Israel Institute for Advanced Studies

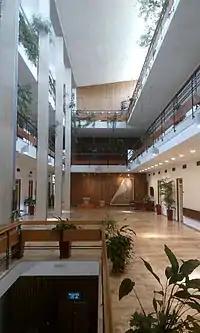
View of the main atrium in the Israel Institute for Advanced Studies building

The annual "Victor Rothschild Memorial Symposia" (Now Israel Institute for Advanced Studies) is named after Rothschild. The Israel Institute for Advanced Studies (IIAS, or IAS in Israel) is a research institute in Jerusalem, devoted to academic research in physics, mathematics, the life sciences, economics, and comparative religion. It is a self-governing body, both in its administrative function as well as its academic pursuits. It is one of the nine members of the symposium Some Institutes for Advanced Study (SIAS).